Postage stamps and postal history of Belize

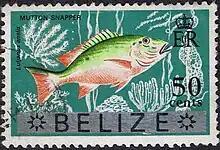
1973 stamp with "Belize" overprint

British Honduras was granted self-government on 1 January 1964 and issued its last issue as British Honduras at the beginning of 1973, celebrating the festivals of Belize.